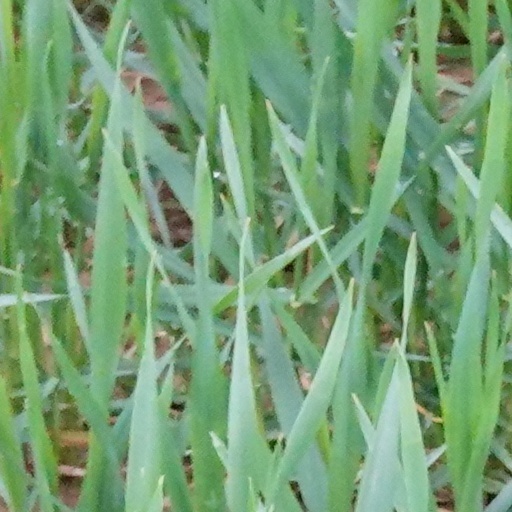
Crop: wheat